The Boston Globe

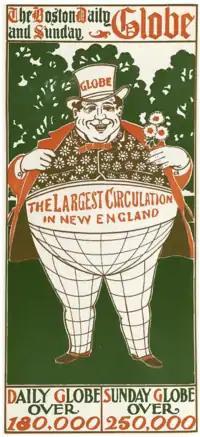
An advertisement for "The Boston Globe" from 1896

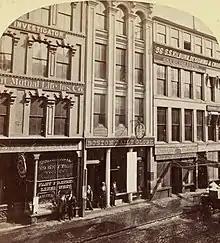
The Boston Daily Globe Building in 1871

"The Boston Globe" was founded in 1872 by six Boston businessmen who jointly invested $150,000. The founders included Eben Dyer Jordan of the Jordan Marsh department store, and Cyrus Wakefield of the Wakefield Rattan Company and namesake of the town of Wakefield, Massachusetts. The first issue was published on March 4, 1872, and sold for four cents. In August 1873, Jordan hired Charles H. Taylor as temporary business manager; in December, Taylor signed a contract to be general manager of the paper for two years. He would serve as the first publisher of "The Boston Globe" until his death in 1921, and was succeeded by four of his descendants until 1999.